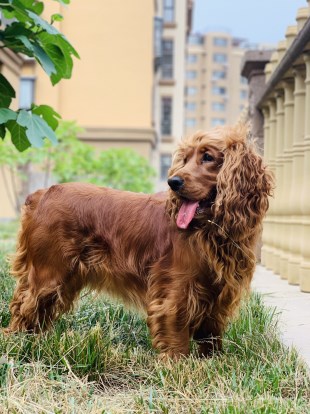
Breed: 286-n000111-cocker_spaniel